Washita County Courthouse

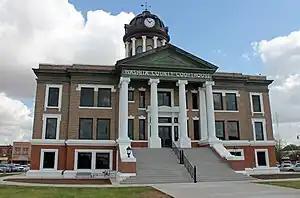
The courthouse in 2015, following renovation.

The Washita County Courthouse, located in Courthouse Square in New Cordell, is the county courthouse serving Washita County, Oklahoma. The Classical Revival courthouse was built in 1910. It was added to the National Register of Historic Places on August 24, 1984.